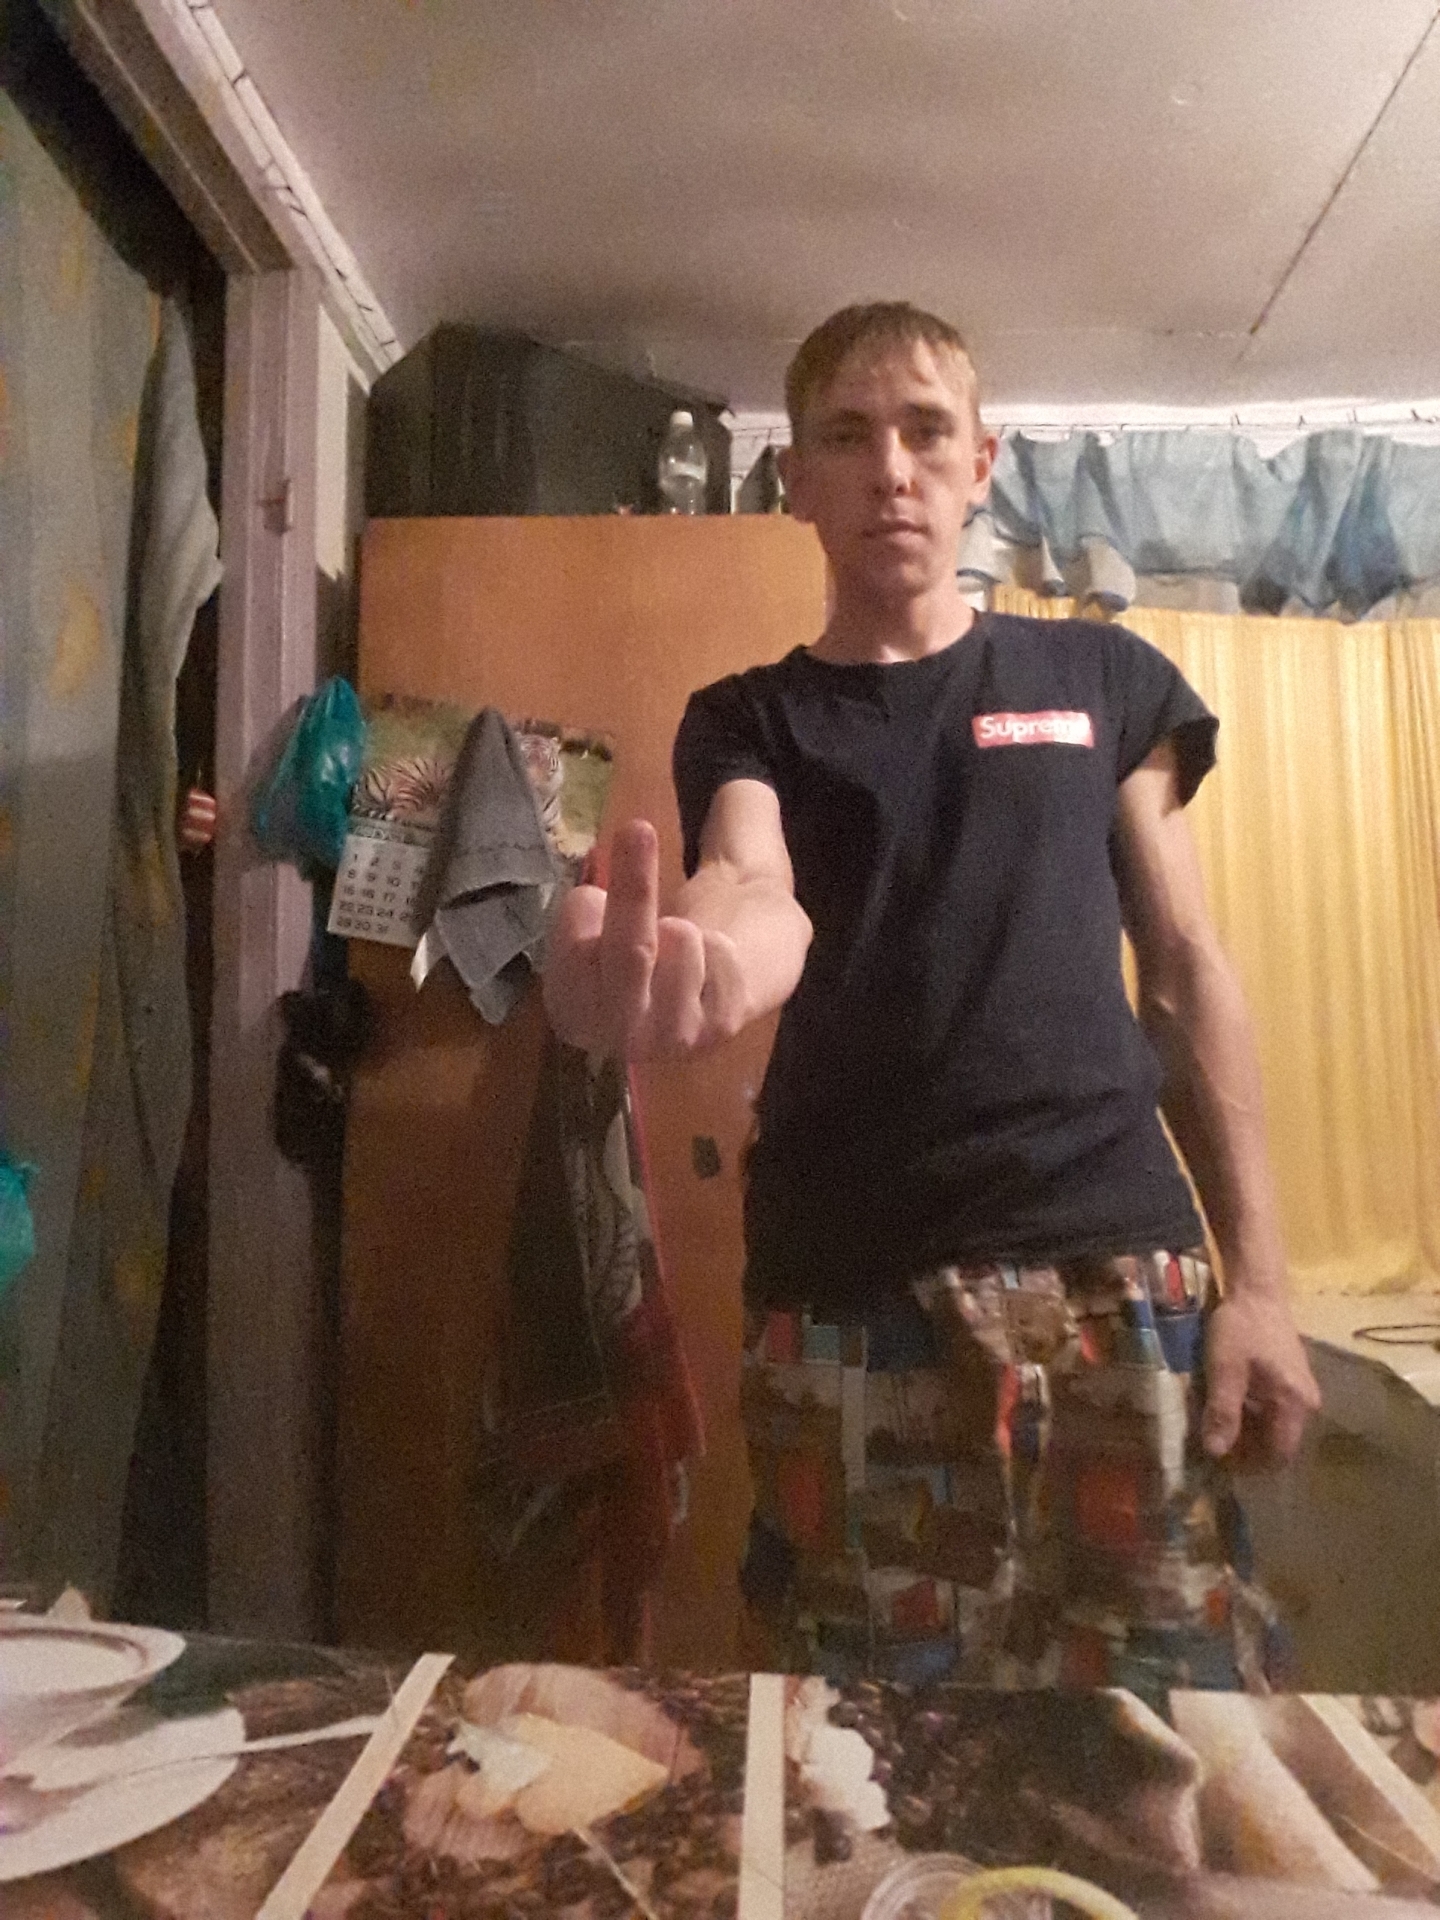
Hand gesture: middle_finger